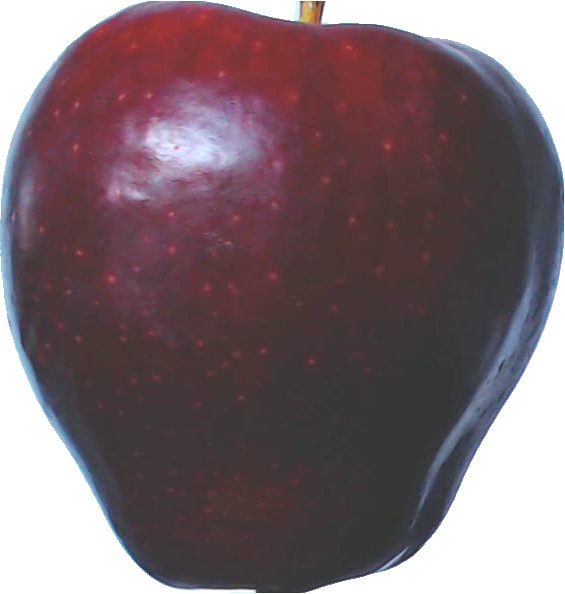
Label: apple_red_delicios_1